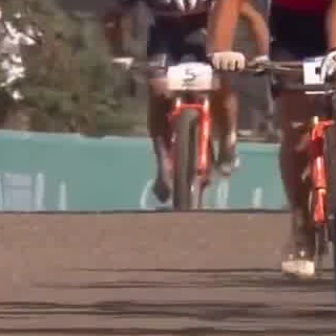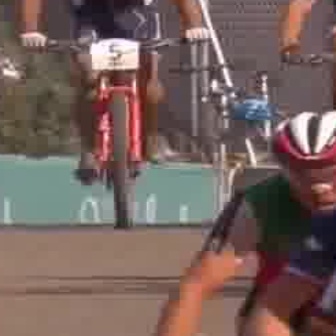
  Please identify the target specified by the bounding box [104,53,266,214] in the first image and locate it in the second image. Return the coordinates in [x_min,y_min,x_max,y_max] format.
Answer: [12,27,214,229]